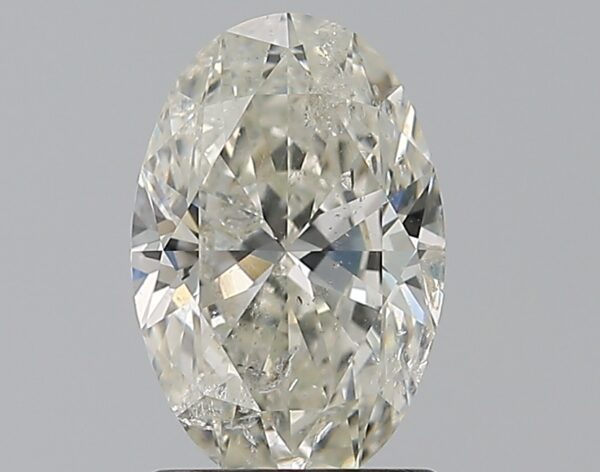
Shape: oval
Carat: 1.3
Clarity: SI2
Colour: I
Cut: EX
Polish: EX
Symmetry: EX
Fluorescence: N
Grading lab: IGI
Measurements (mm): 9.05 x 5.95 x 3.61